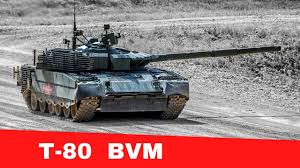
Label: T-80